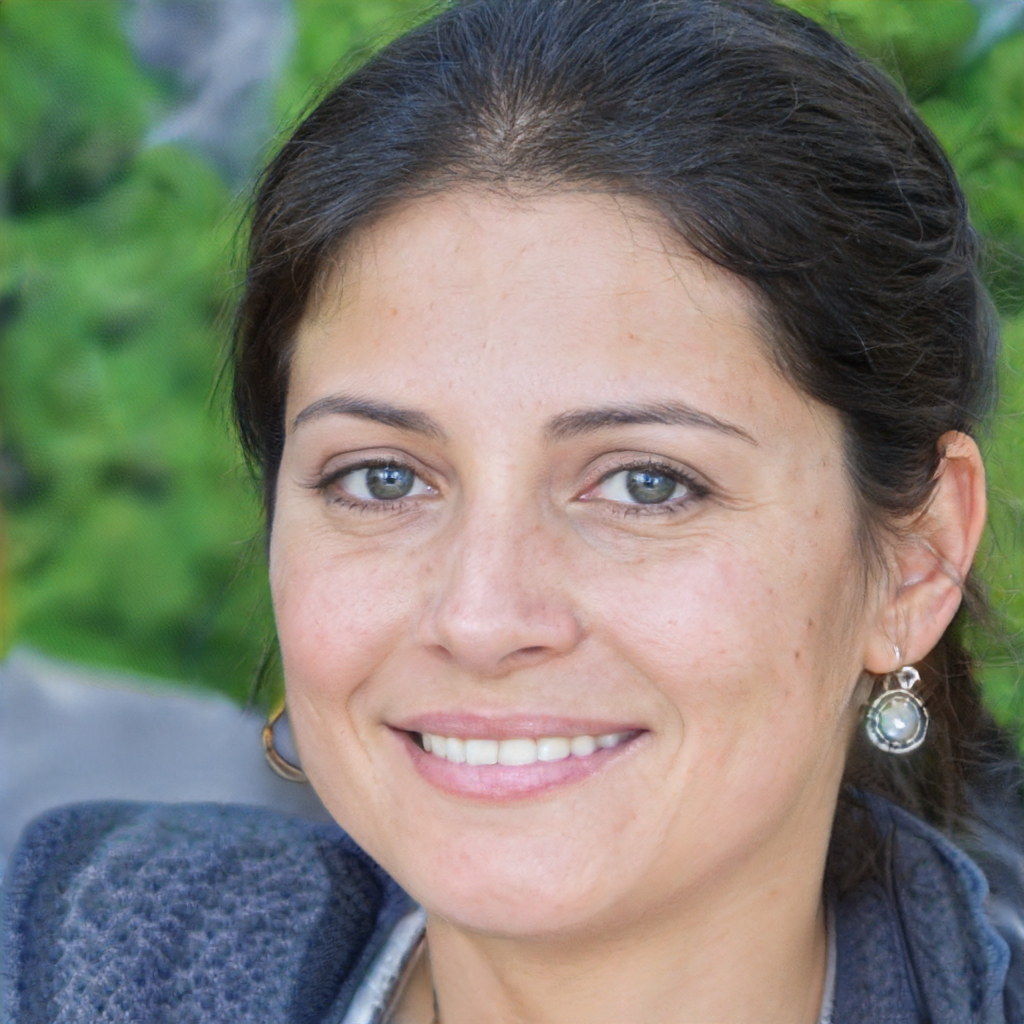
Gender: Female